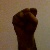
The image shows a hand gesture representing the letter 'S' in Indian Sign Language.